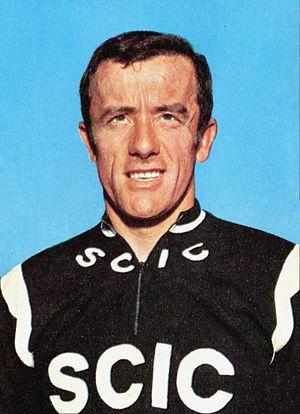
Adriano Durante est un ancien coureur cycliste italien.